Tiago Tomás

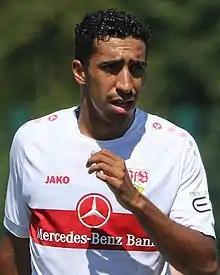
Tómas with VfB Stuttgart in 2022

Tiago Barreiros de Melo Tomás (born 16 June 2002) is a Portuguese professional footballer who plays as a forward for Bundesliga club VfL Wolfsburg.